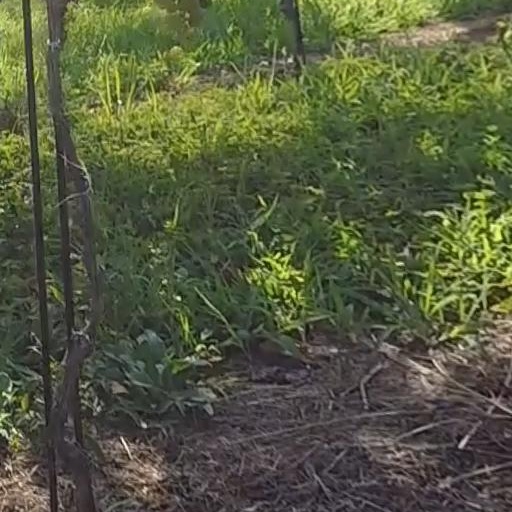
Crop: grape